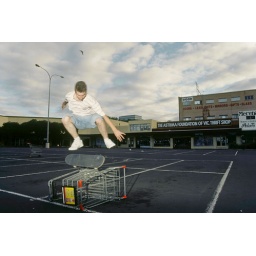
Dale van Iersel - Big kickflip in the Frankston central park car park